Final Fantasy Fables: Chocobo Tales

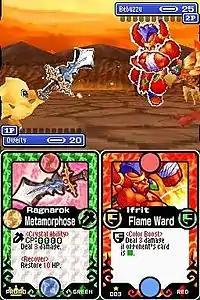
Battles take place as pop-up duels with the combat occurring on the top screen and the cards used in the exchange on the bottom screen. On the left, Chocobo uses his sword card, Ragnarok, against the antagonist Bebuzzu's Ifrit card on the right. The characters' life meters appear in opposite corners of the top screen.

"Chocobo Tales" is an adventure game with role-playing video game elements. The player controls the eponymous Chocobo to explore a 3D environment searching for pictures book that contain minigames. Addition gameplay includes microgames, which are short optional games found outside pictures books, and Pop-up Duels, which are turn-based card battles. Minigames feature settings and premises inspired by Aesop's Fables and Grimms' Fairy Tales. For example, "The Adamatoise and the Cactuar" is based on "The Tortoise and the Hare" but features "Final Fantasy" creatures racing in place of the Aesop characters; similarly, "The Boy Who Cried Leviathan" is derived from "The Boy Who Cried Wolf". Minigames are played a variety of methods; some games use the console's touchscreen controls whereas others use the microphone. While microgames do not impact the story, the player can earn additional cards for use in pop-up battles, with higher scores rewarding the player with better cards.